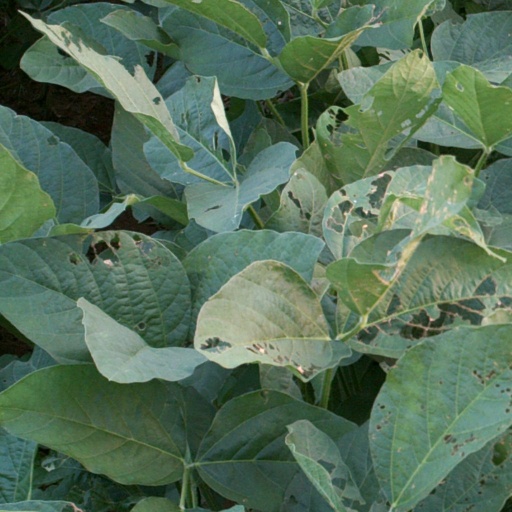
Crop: soybean